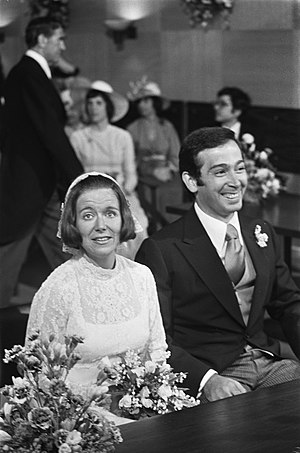
Christina af Oranje-Nassau / Ægteskab og børn
Christina af Oranje-Nassau og Jorge Pérez y Guillermo (1975)
Christina af Oranje-Nassau, var prinsesse af Nederlandene, prinsesse af Oranje-Nassau og prinsesse af Lippe-Biesterfeld.